Diademed sifaka

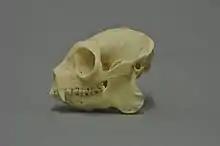
Skull of a diademed sifaka

"P. diadema" is readily distinguished from all the other lemur species by its characteristic markings and large physical size. Its entire coat is moderately long, silky and luxuriant. The long white fur encircling its muzzle and covering its cheeks, forehead and chin, engenders the "diadem" or crown appearance. Its eyes are a reddish brown, the muzzle is short, and the face is bare with colourisation of darkish gray to jet black. The crown fur is also quite black and often extends to the nape of the neck. The upper back and shoulder fur are slate grayish, although the lower back is lighter in colour attaining a silvery quality. Flanks and tail are a paler gray, sometimes even white, as is the case for ventral fur. Hands and feet are entirely black, while arms, legs and base of tail are a yellowish-golden hue. Only the male is endowed with a large cutaneous gland at the exterior center of the throat, which feature is typically reddish brown.